History of ExxonMobil

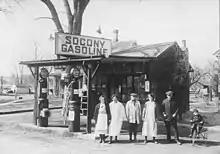
Socony gas station and store in Connecticut, 1916

Following the break-up of Standard Oil in 1911, the "Standard Oil Company of New York" (or 'Socony') was founded, along with 33 other successor companies.